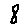
Label: 8